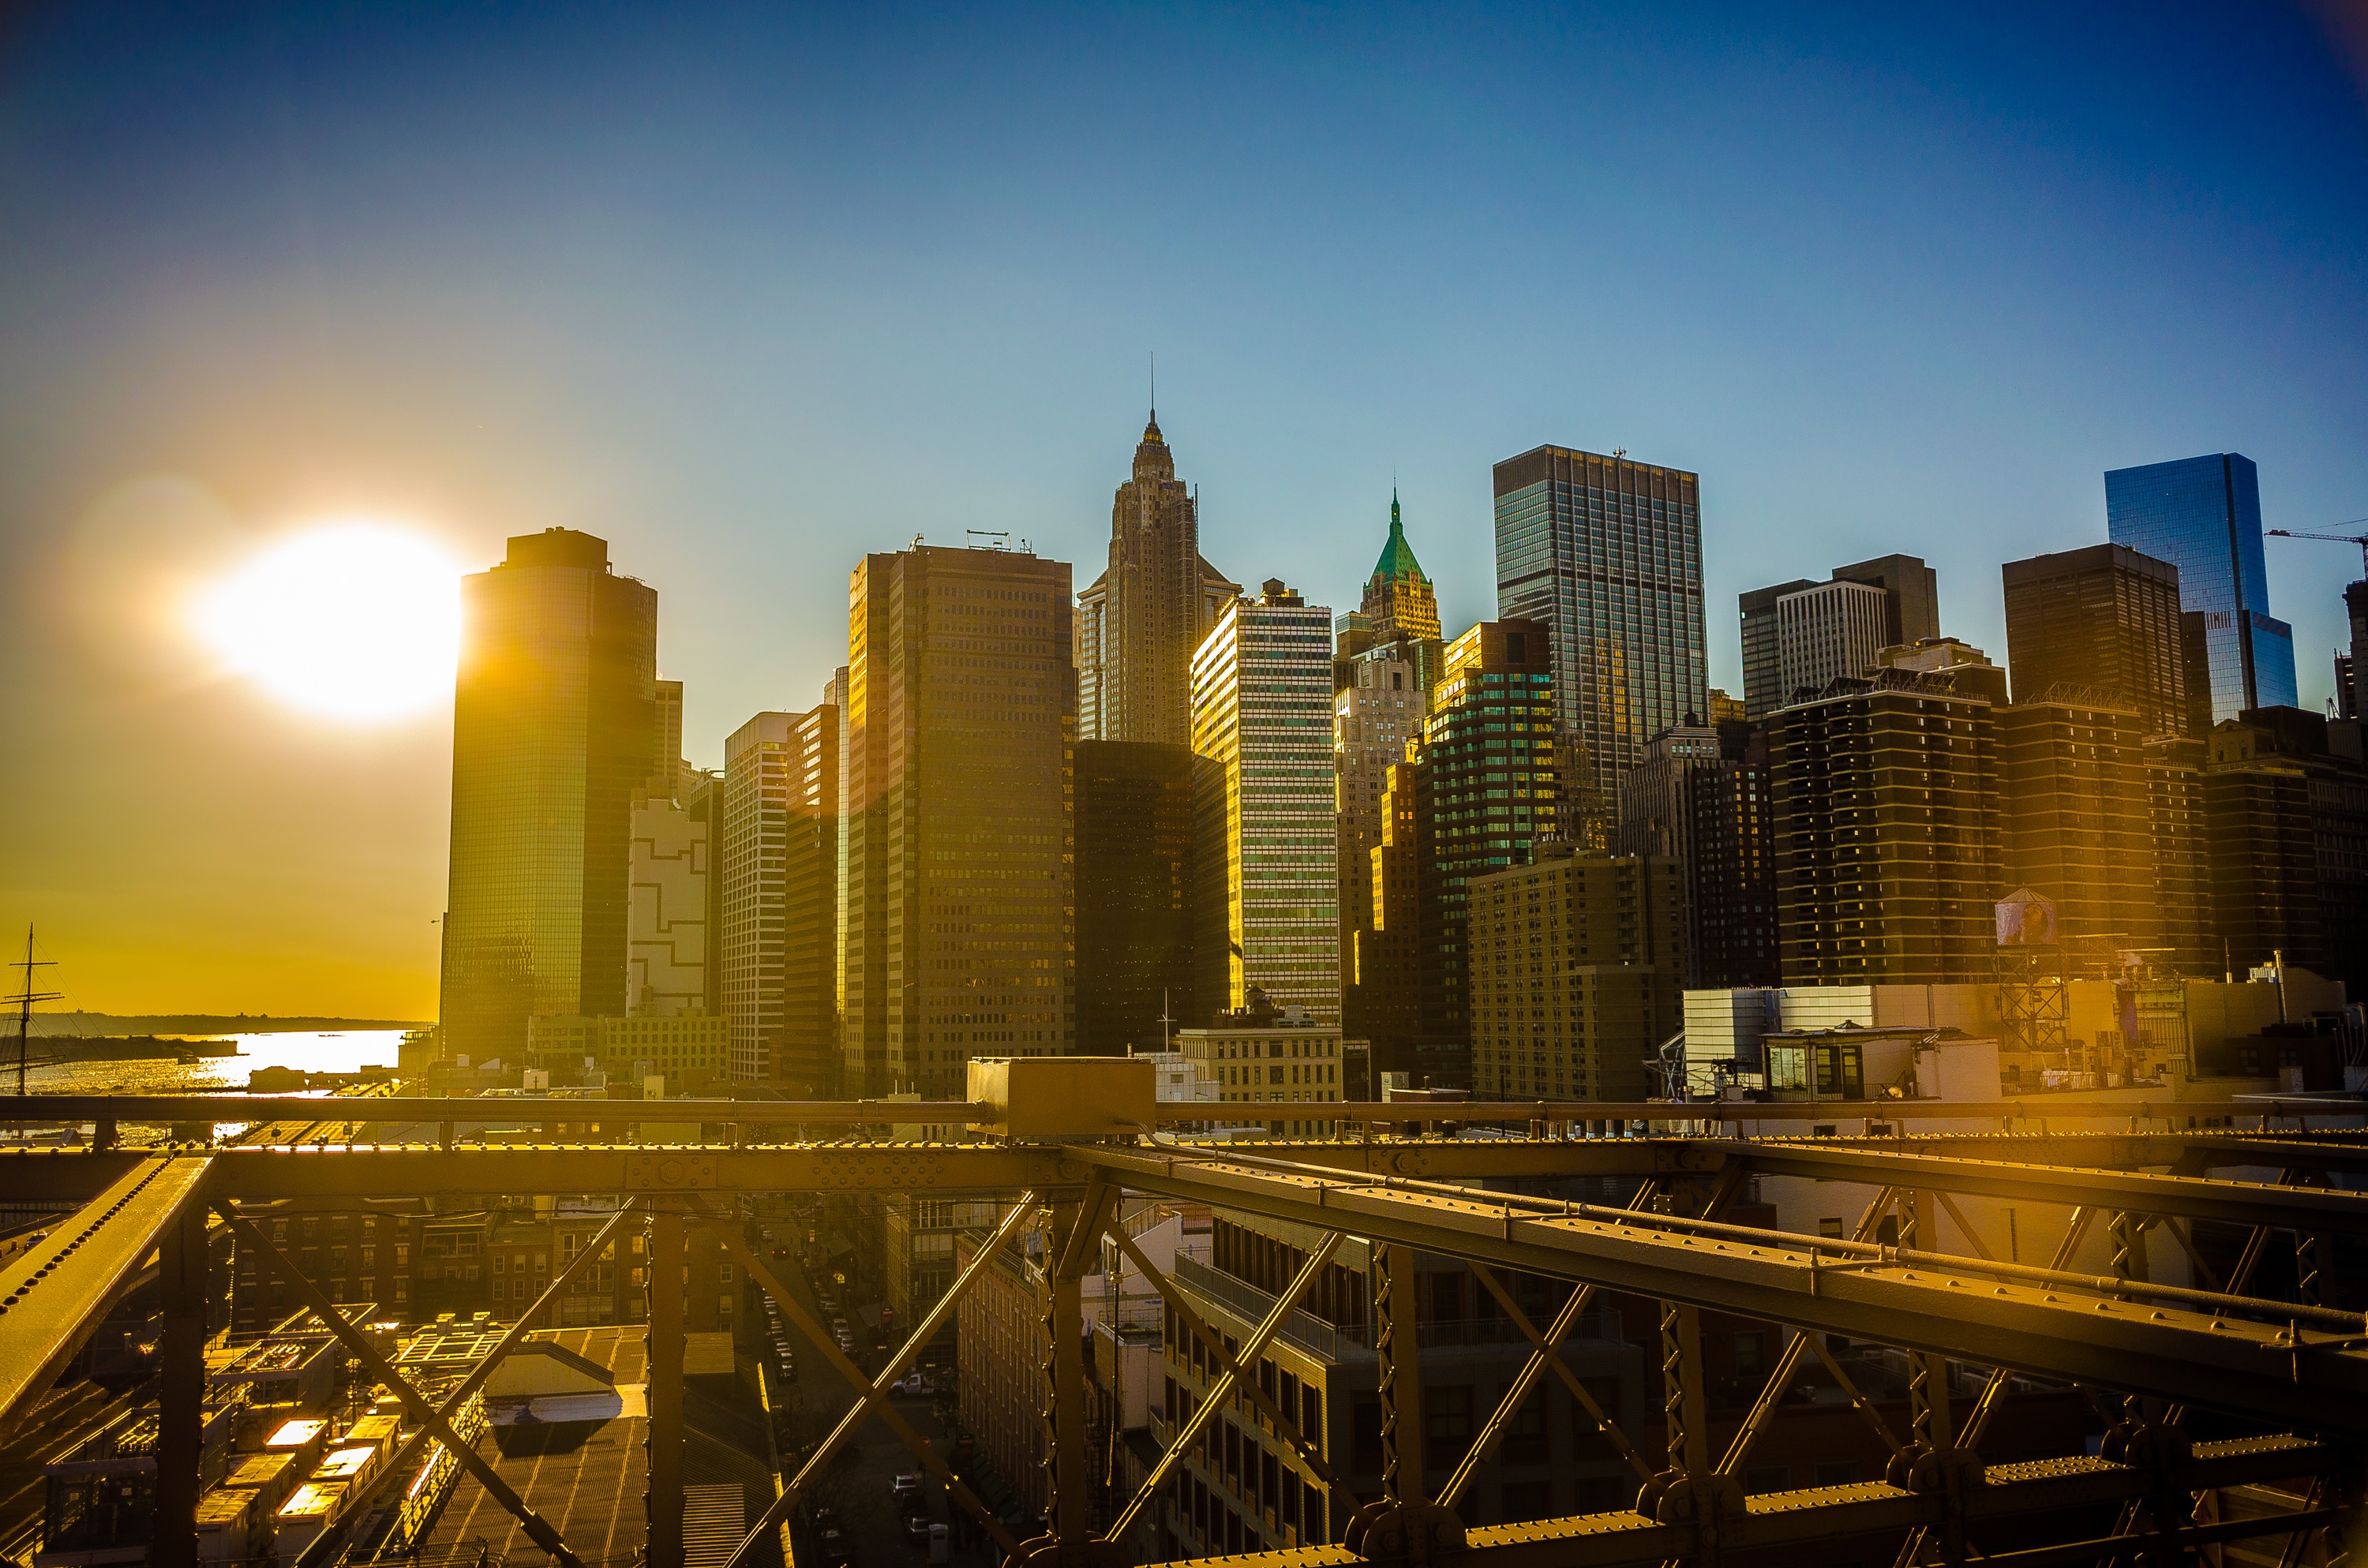
horizon, sunset, skyline, night, sunlight, morning, city, skyscraper, cityscape, downtown, dusk, evening, reflection, landmark, tower block, metropolis, urban area, human settlement, metropolitan area